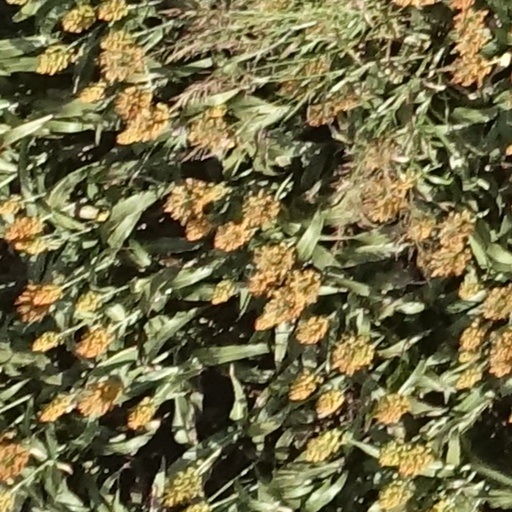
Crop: sorghum